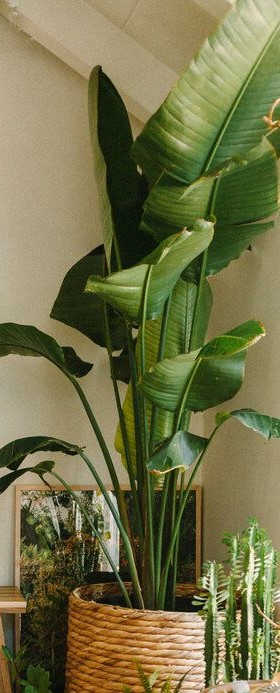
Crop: unknown
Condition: banana